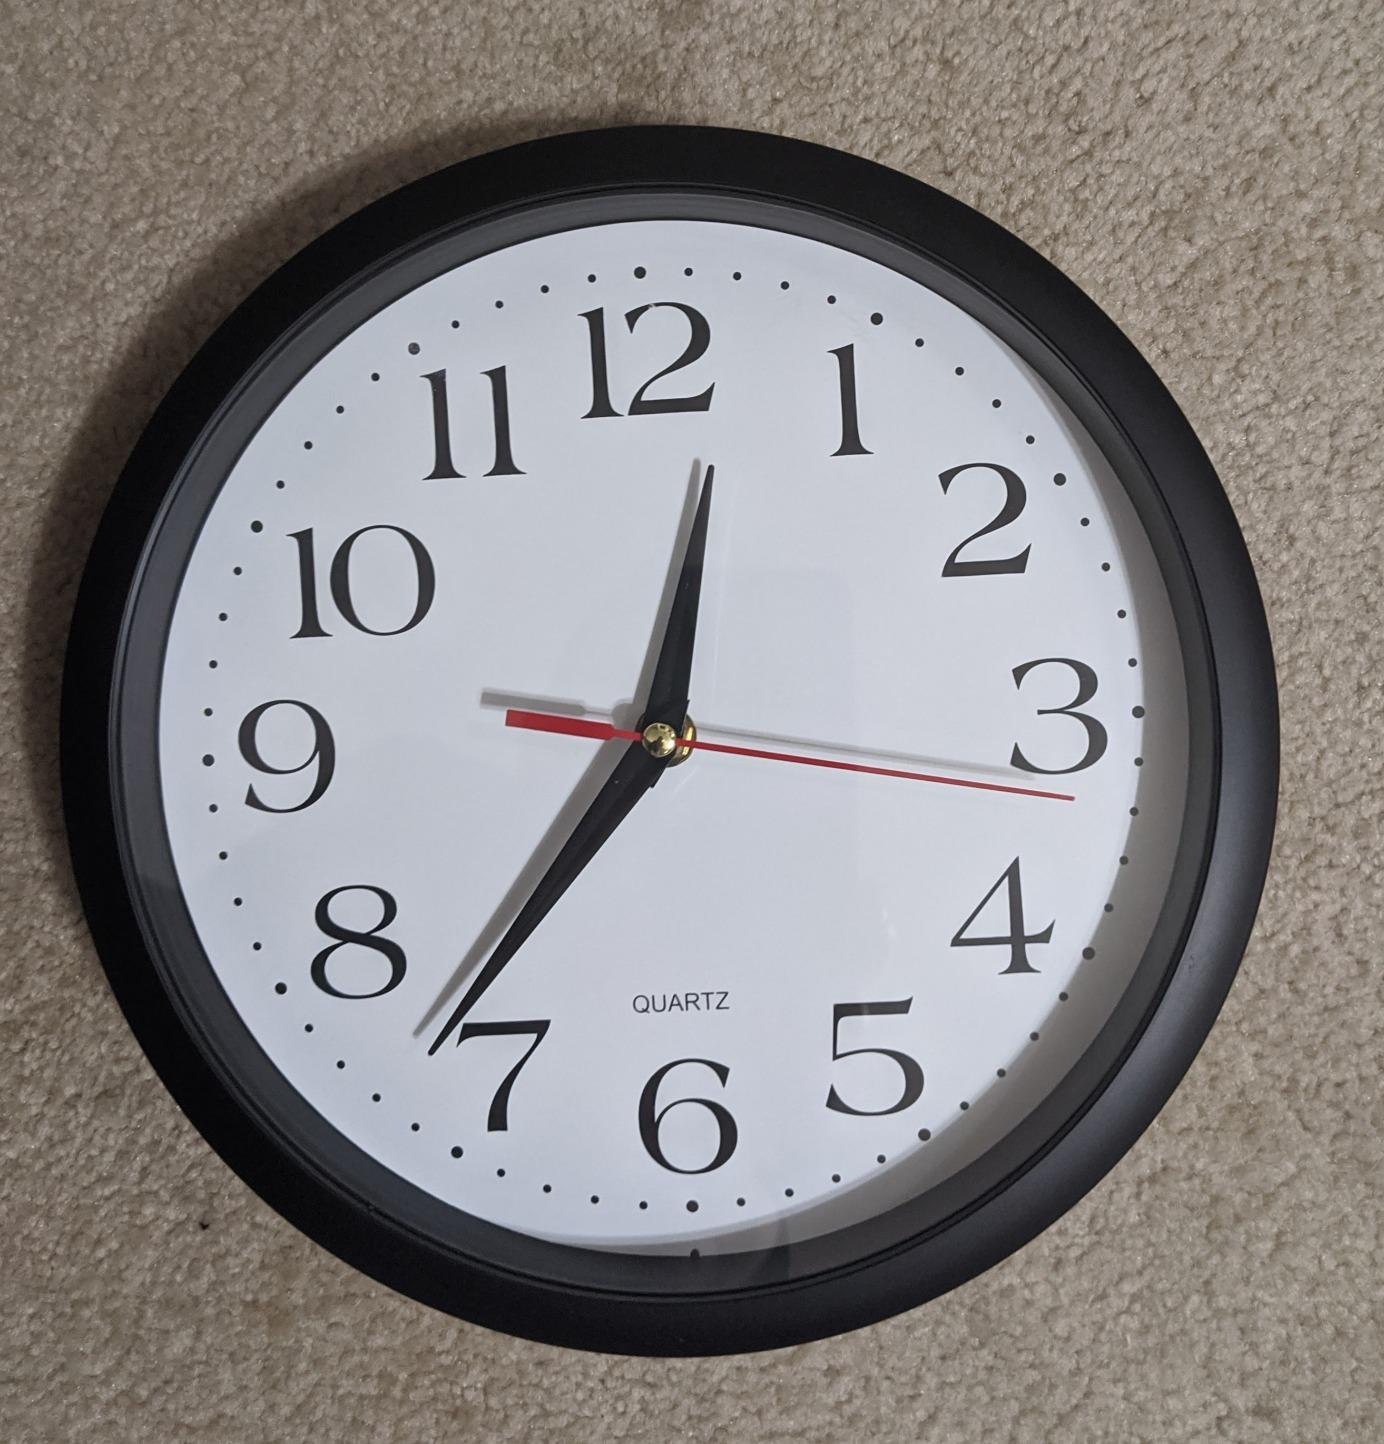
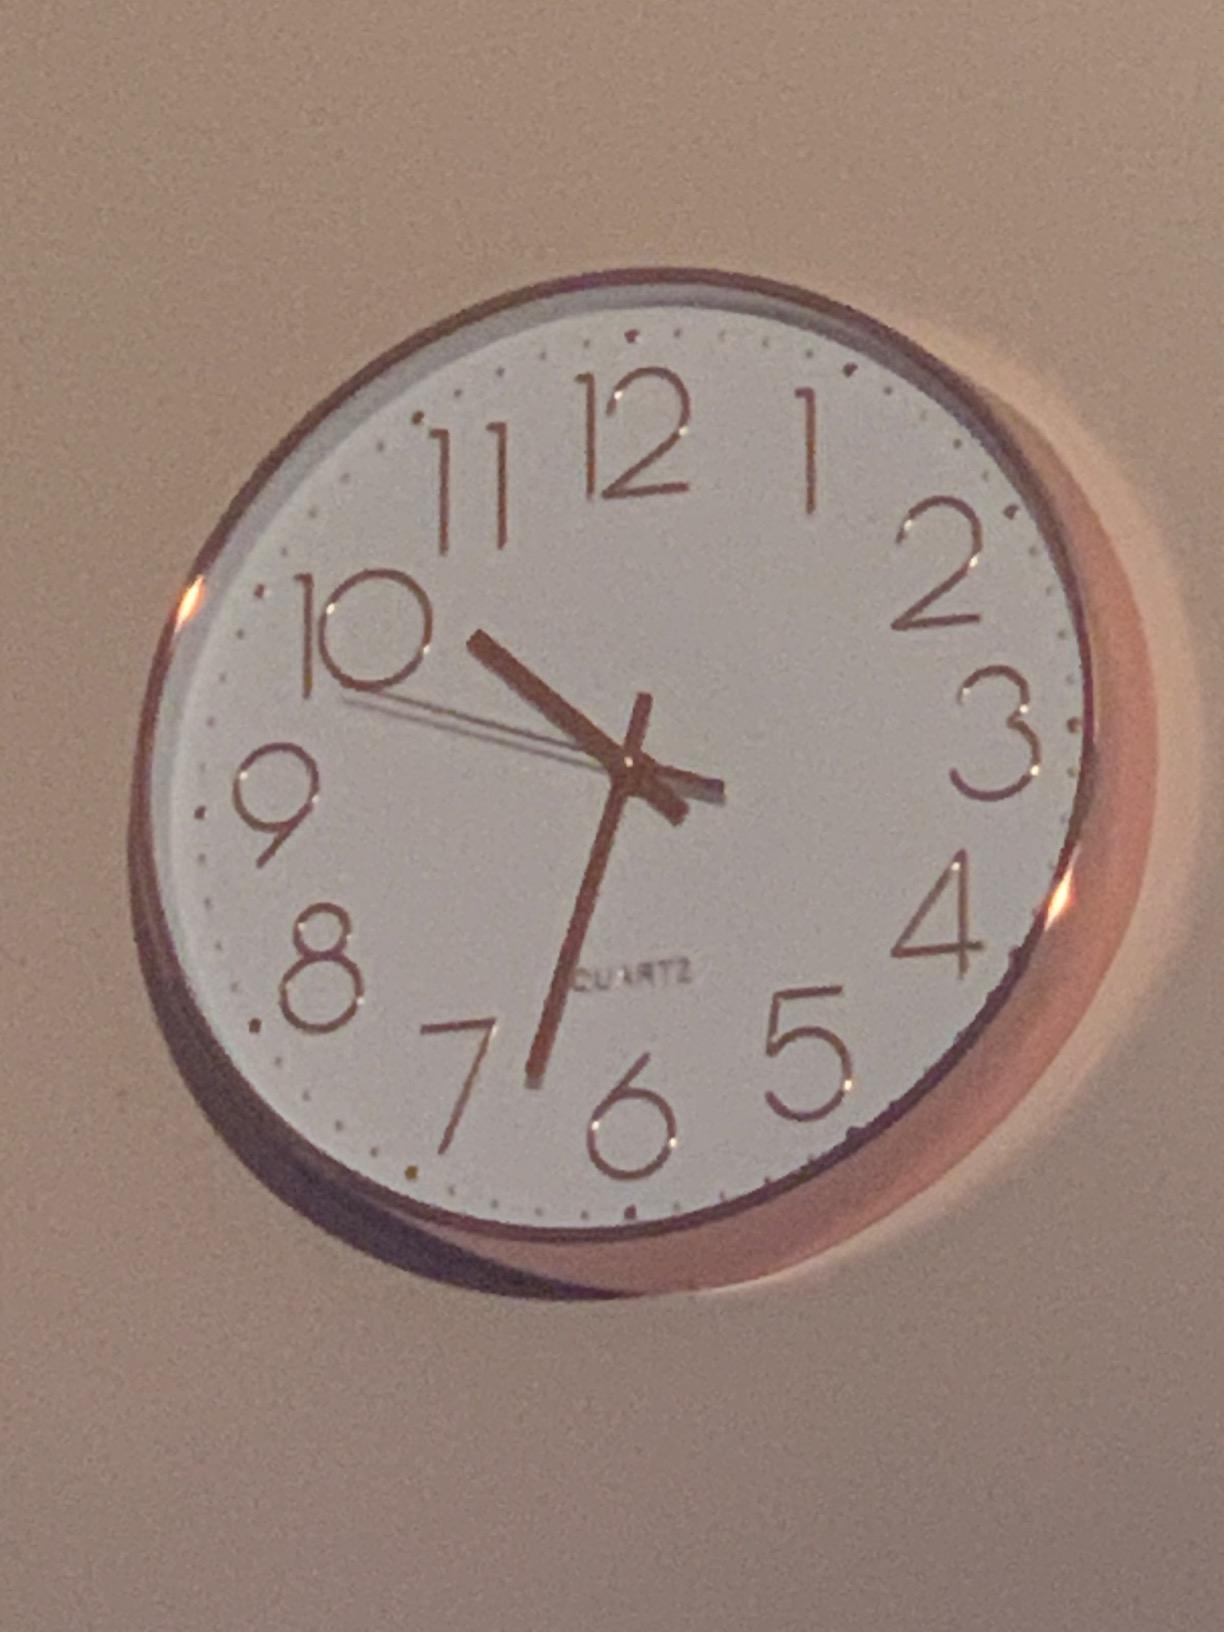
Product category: clock
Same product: no